Jean-Claude Leroy

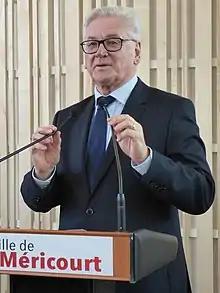
Jean-Claude Leroy during an inauguration in Méricourt, in the Pas-de-Calais, April 2019

Jean-Claude Leroy (born 3 June 1952 in Wavrans-sur-l'Aa) was a member of the National Assembly of France. He represented the Pas-de-Calais department, and is a member of the Socialist Party, part of the Socialiste, radical, citoyen et divers gauche group.